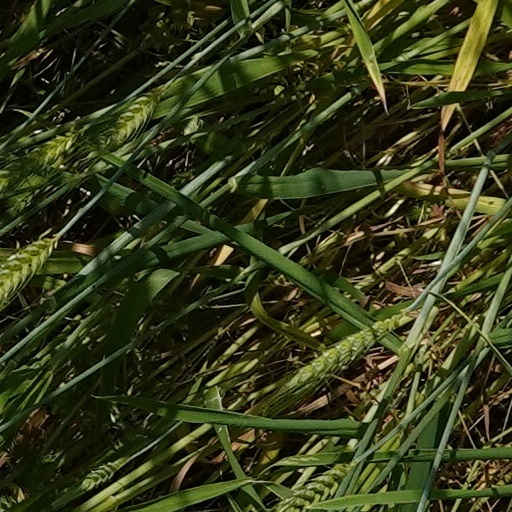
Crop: wheat